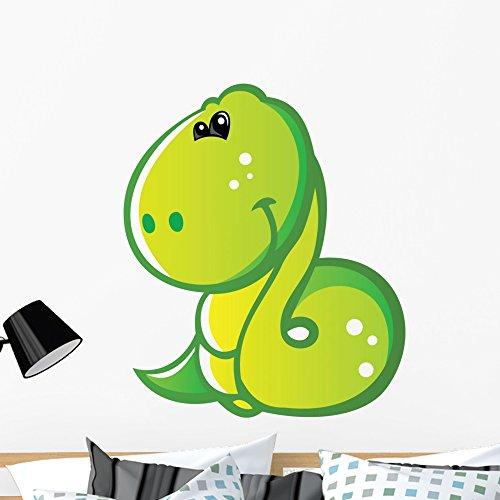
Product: Wallmonkeys GEN-16418-36 WM53182 Cute Baby Green Cartoon Snake Peel and Stick Wall Decals (36 in H x 30 in W), Large
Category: Baby Products | Nursery | Décor | Wall Décor | Stickers
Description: Great Condition.
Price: $39.96
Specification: ASIN:B016094JGU|ShippingWeight:1.16pounds(Viewshippingratesandpolicies)|DomesticShipping:Currently,itemcanbeshippedonlywithintheU.S.andtoAPO/FPOaddresses.ForAPO/FPOshipments,pleasecheckwiththemanufacturerregardingwarrantyandsupportissues.|InternationalShipping:Thisitemisnoteligibleforinternationalshipping.LearnMore|DateFirstAvailable:August21,2015